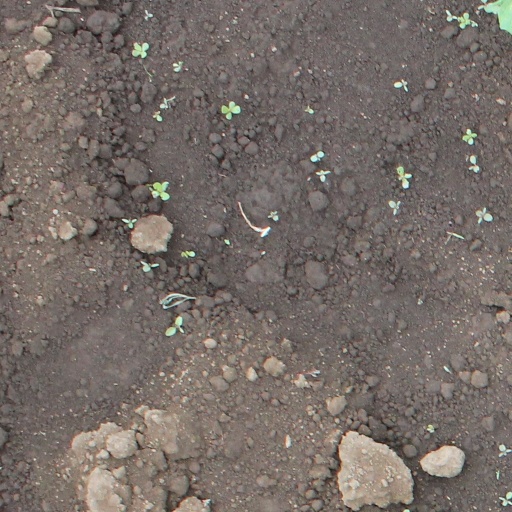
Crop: soybean